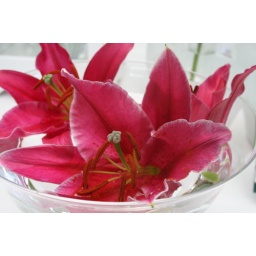
Dark pink Lilies floating in bowl